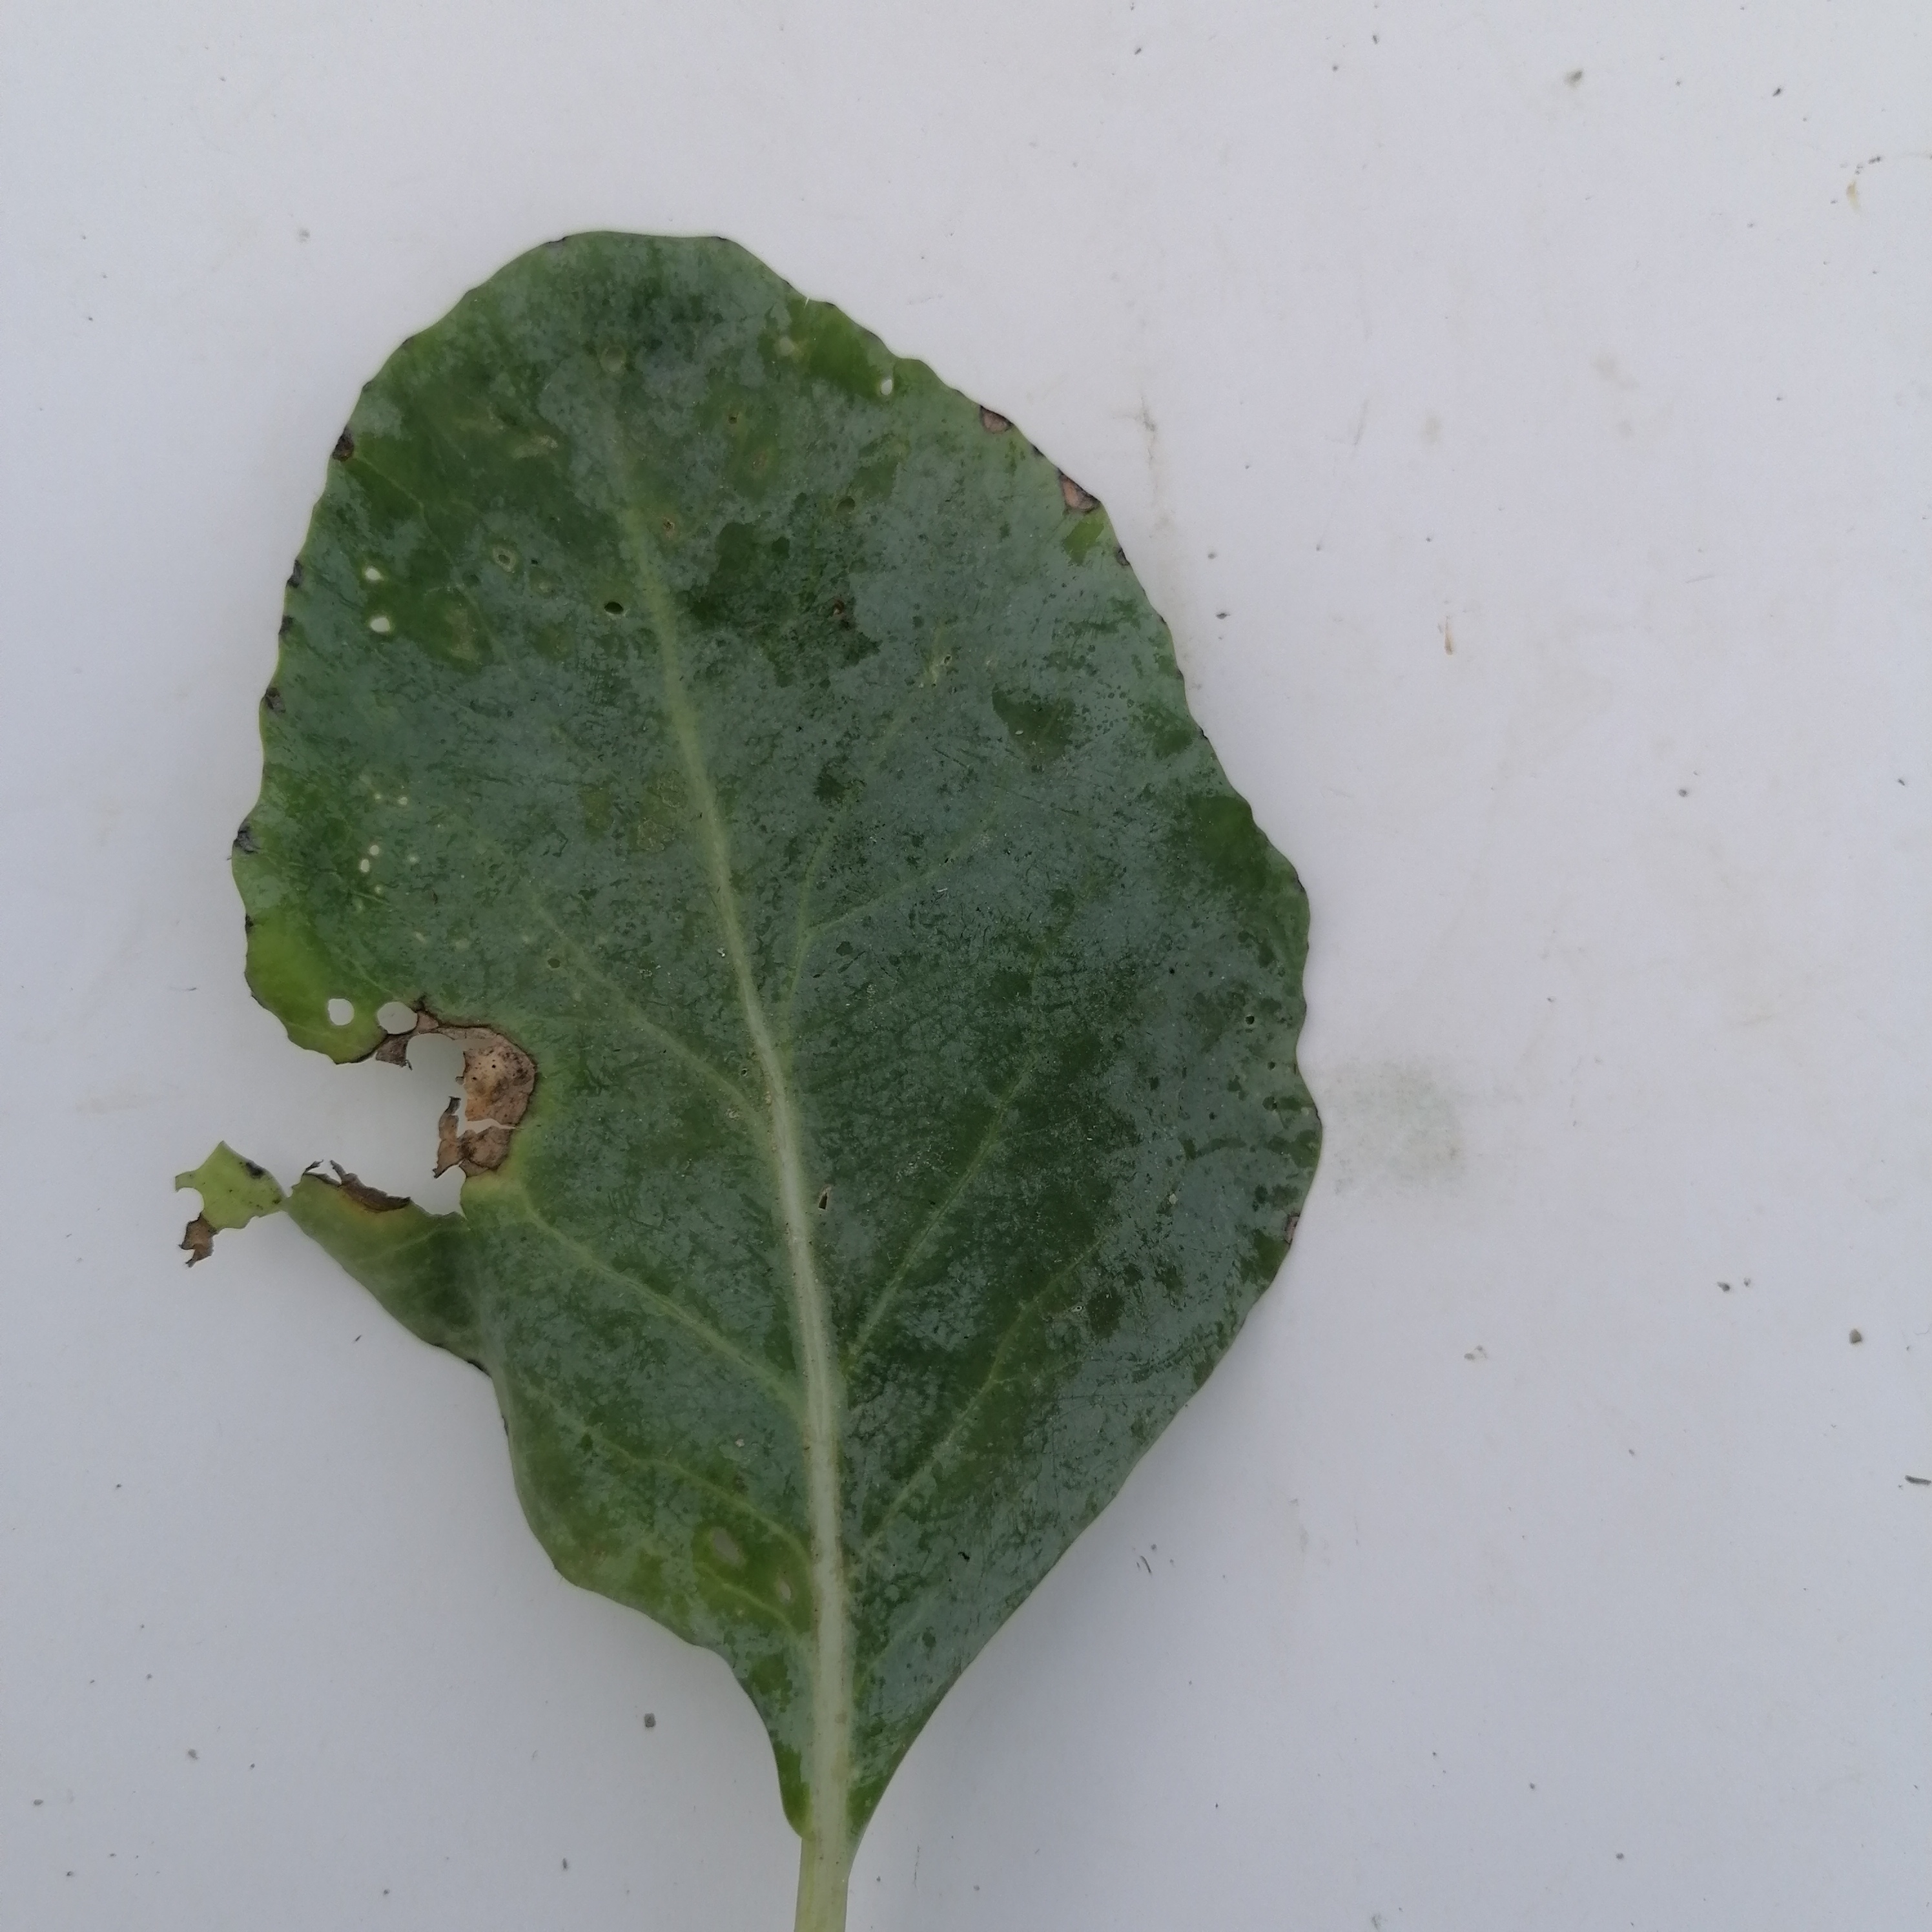
Label: Black Rot